Zhu Yousong

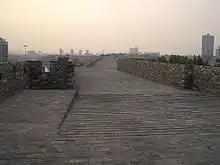
When the Manchu army approached Nanjing, no one defended the walls of the fugitive emperor's capital

The Hongguang Emperor fled to Anhui on the Yangzi's southern bank at Tongling, joining Huang Degong at his military camp. Huang Degong told him that if he would've fought to the death in Nanjing then all the ministers would have followed his lead in fighting against the Qing, but now that he fled without a struggle and listened to traitors Degong's small army would not act as a guard for the emperor. Huang Degong then said "I am willing to devote my life to you" after which the Emperor resentfully said he could not rely on him as a minister. Then a group of Qing Han Chinese and Banner soldiers showed up in Wuhu to Huang Degong's camp on June 15 under Zhang Tianlu, the Guazhou garrison commander, bannermen from Dodo and general Liu Liangzuo. Huang Degong rejected their demand to turn over the Hongguang Emperor but Zhang Tianlu then shot an arrow into Huang's throat, killing him. Tian Xiong and Ma Deong, the brigade commanders under Huang Degong then defected to the Qing and gave General Liu the Hongguang Emperor. Hongguang was captured on May 28.